Valuair

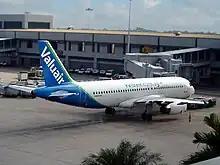
A Valuair Airbus A320 at Singapore Changi Airport Terminal 1

Valuair offered flights between its base in Singapore to Jakarta, Denpasar and Surabaya, with Bangkok as a codeshare with Jetstar Asia. After the merger with Jetstar Asia, the airline cut routes to Perth, Hong Kong, Xiamen, Chengdu and Bangkok, as part of a consolidation exercise between both airlines. The last flight under the Valuair brand landed on 25 October 2014, and all flights thereafter were operated under the Jetstar Asia brand.